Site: brandenburg
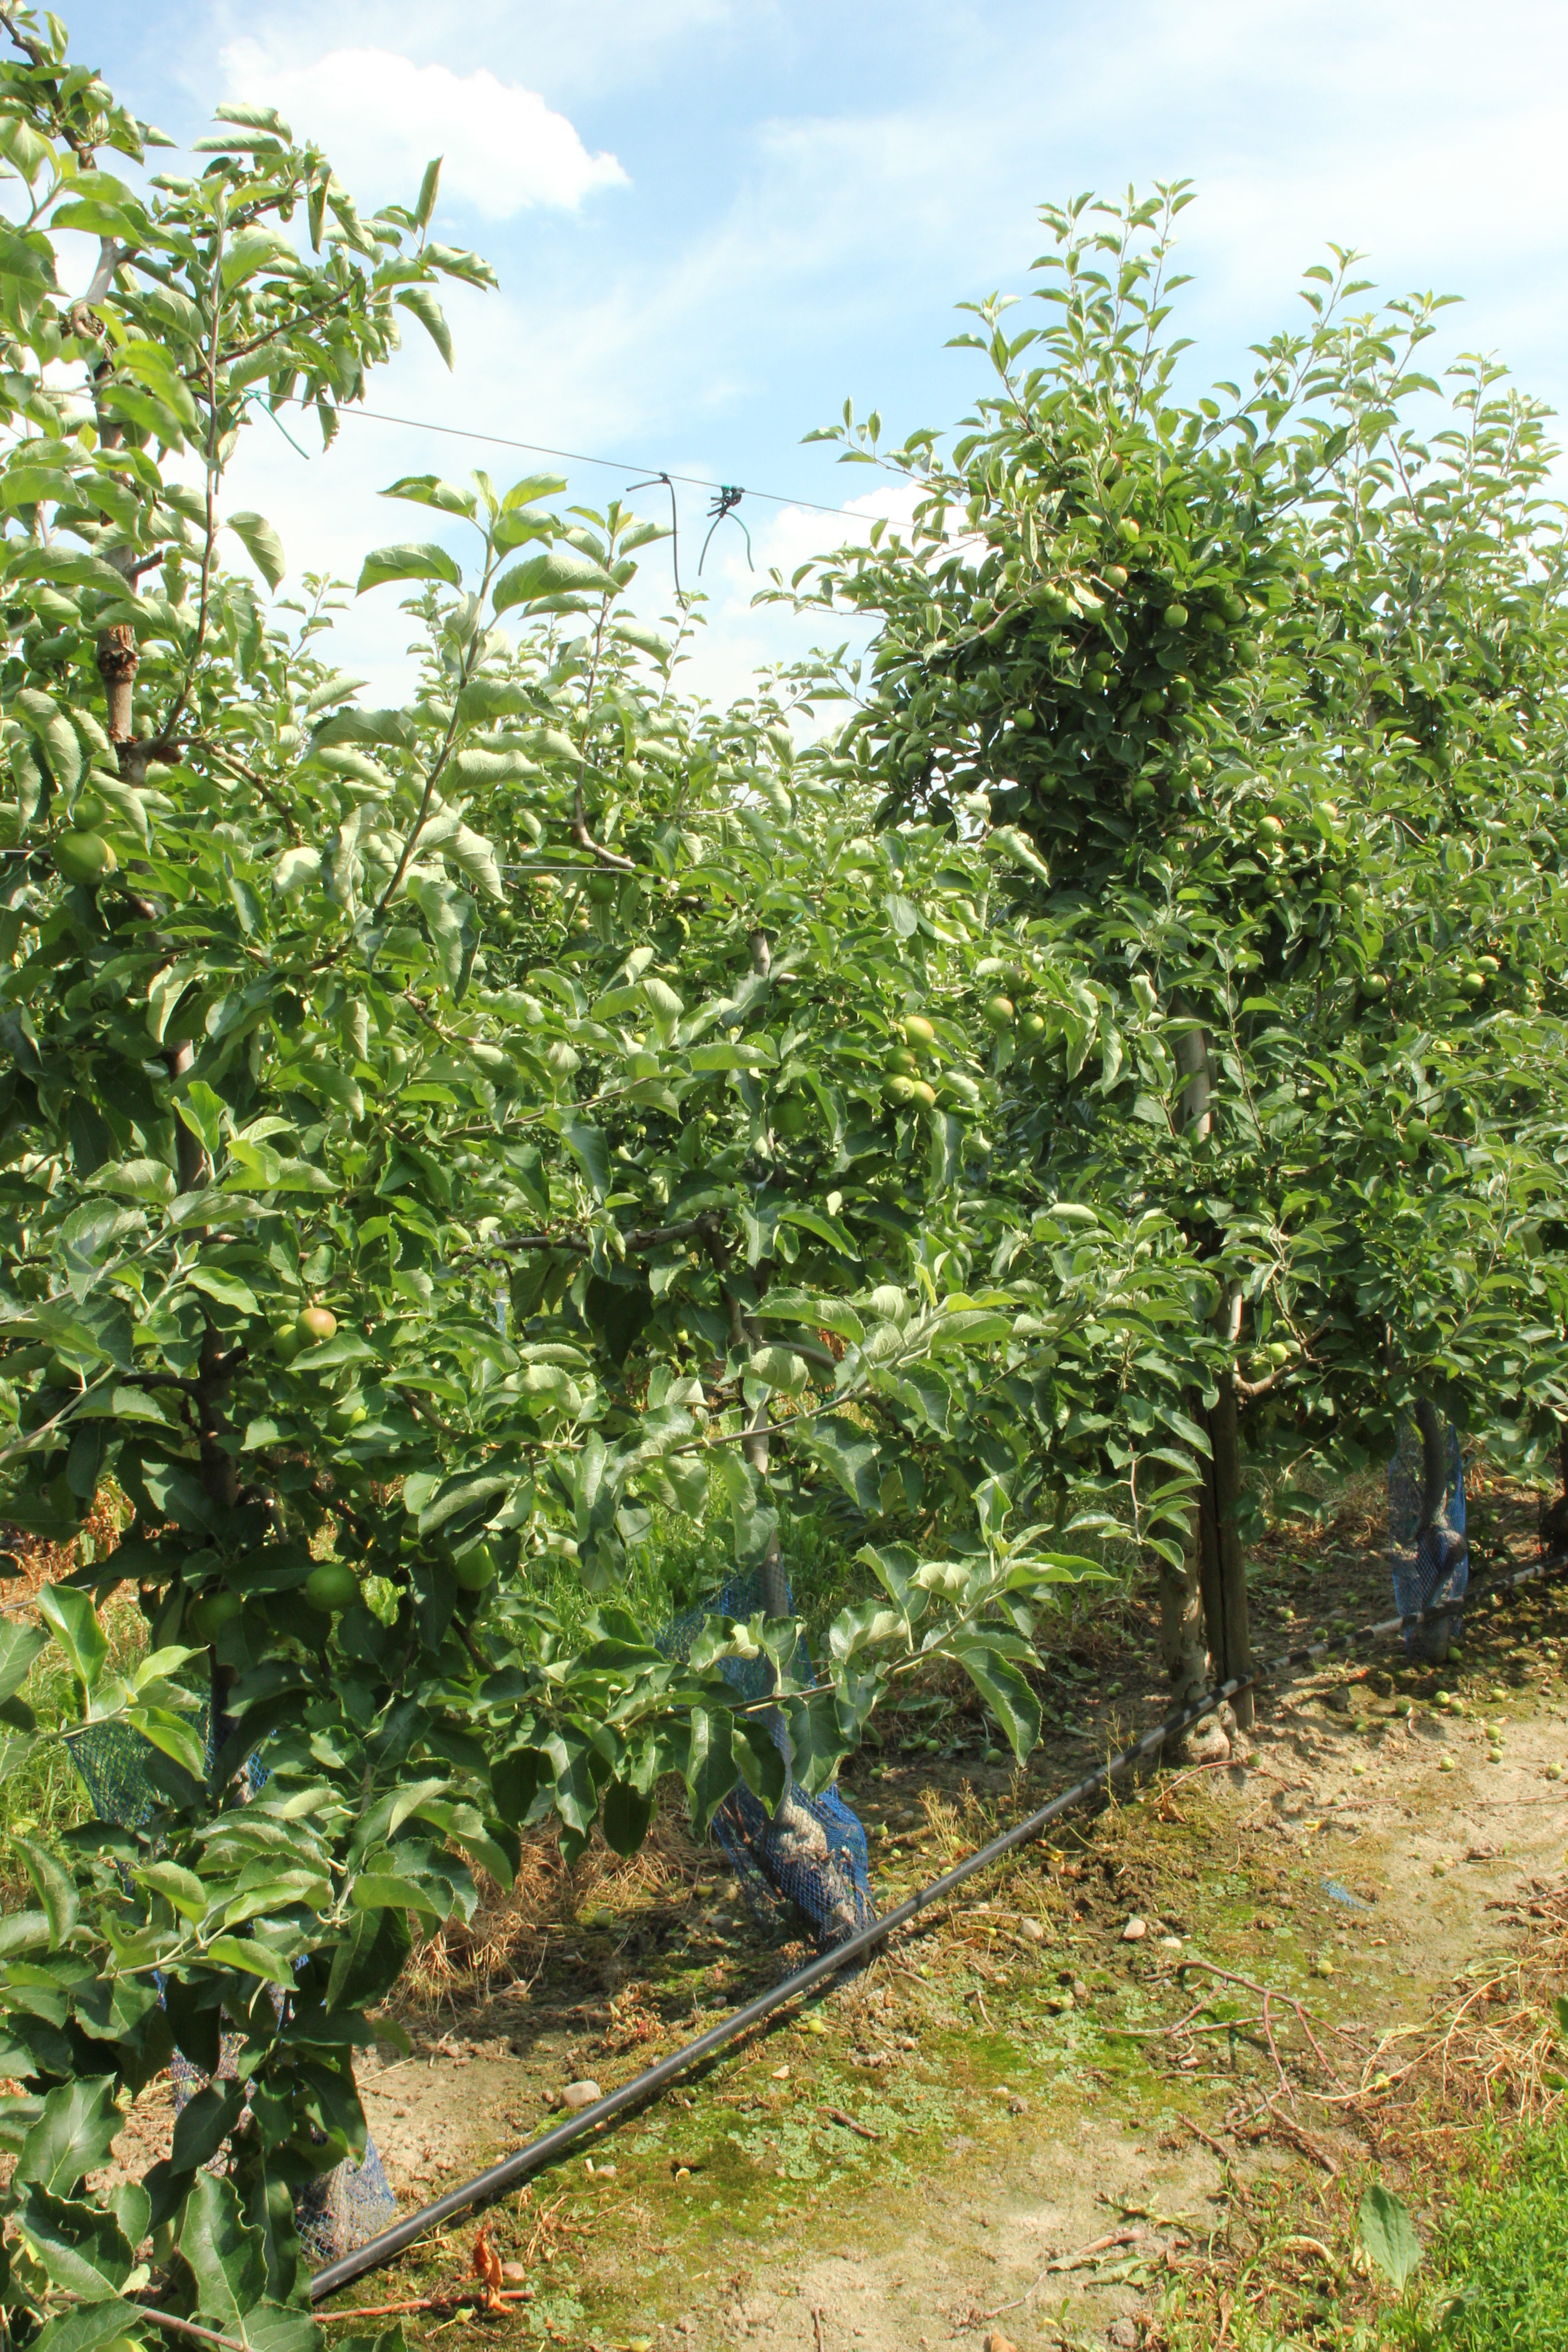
Growth stage (BBCH 74): Development of fruit